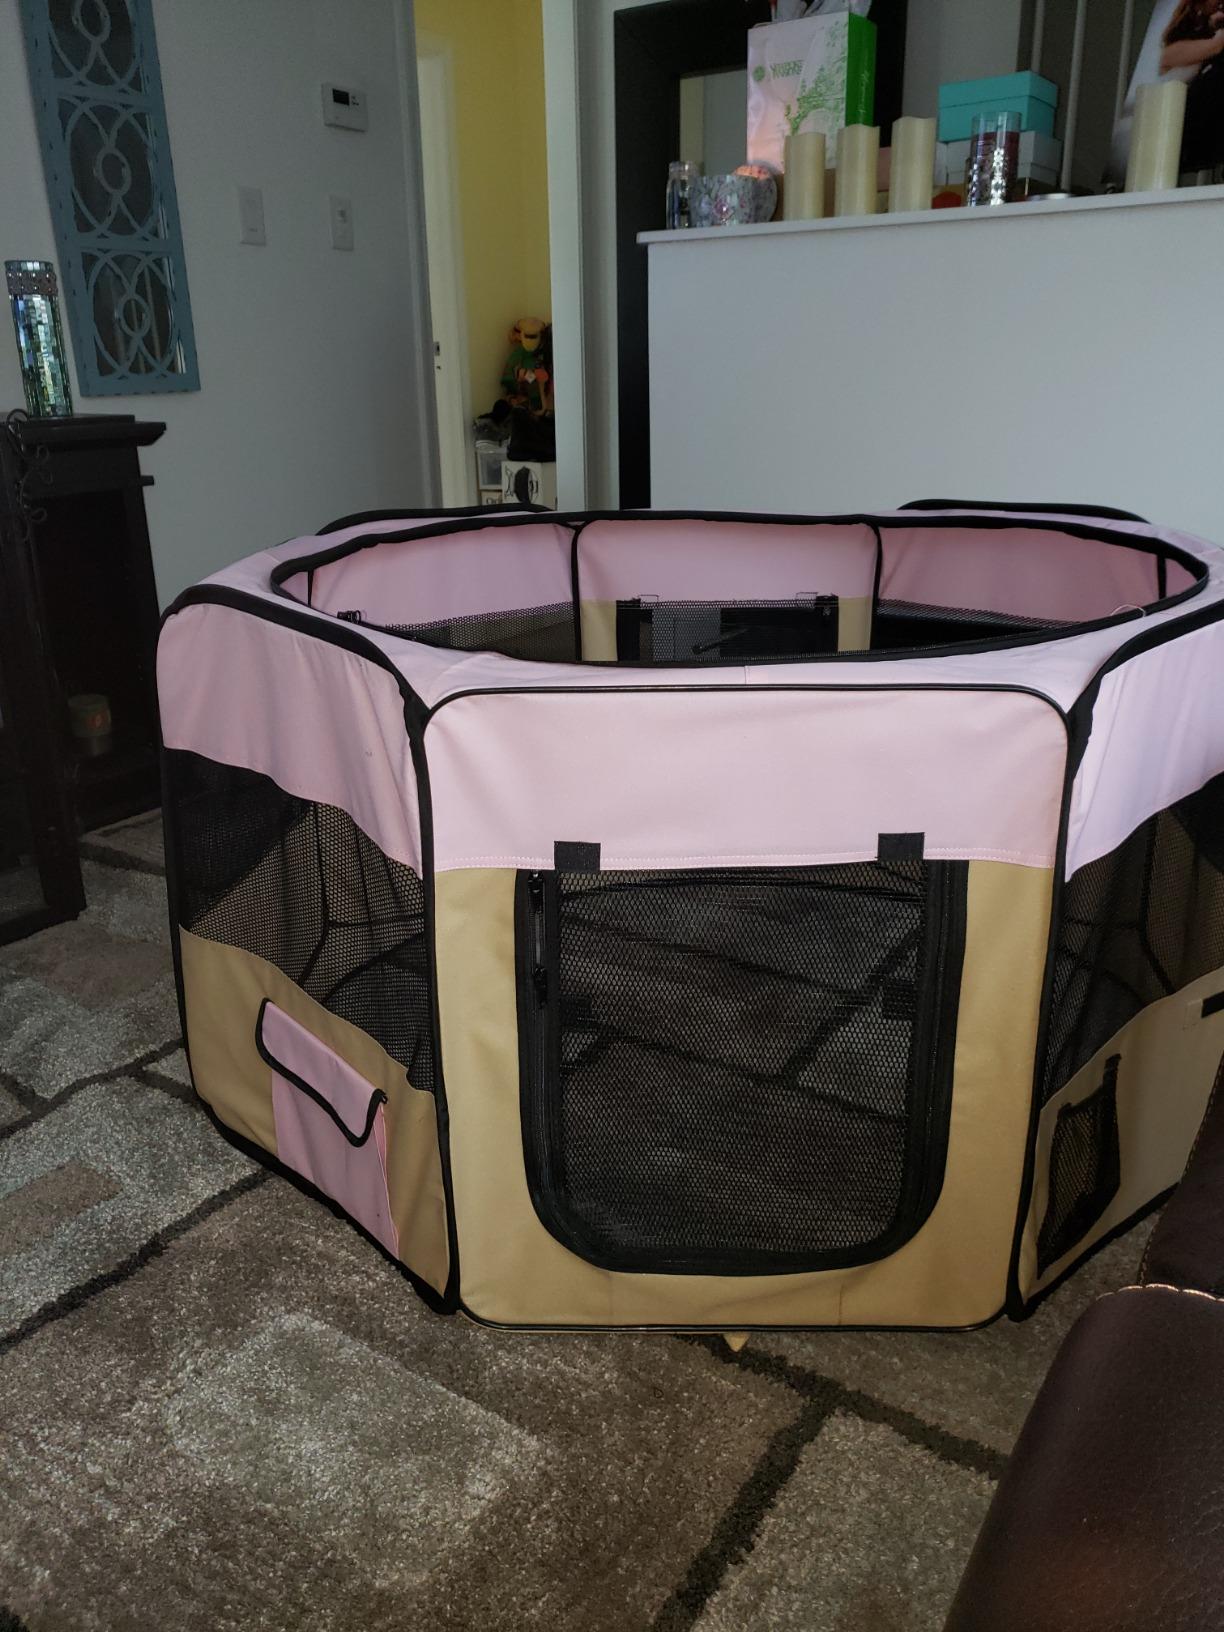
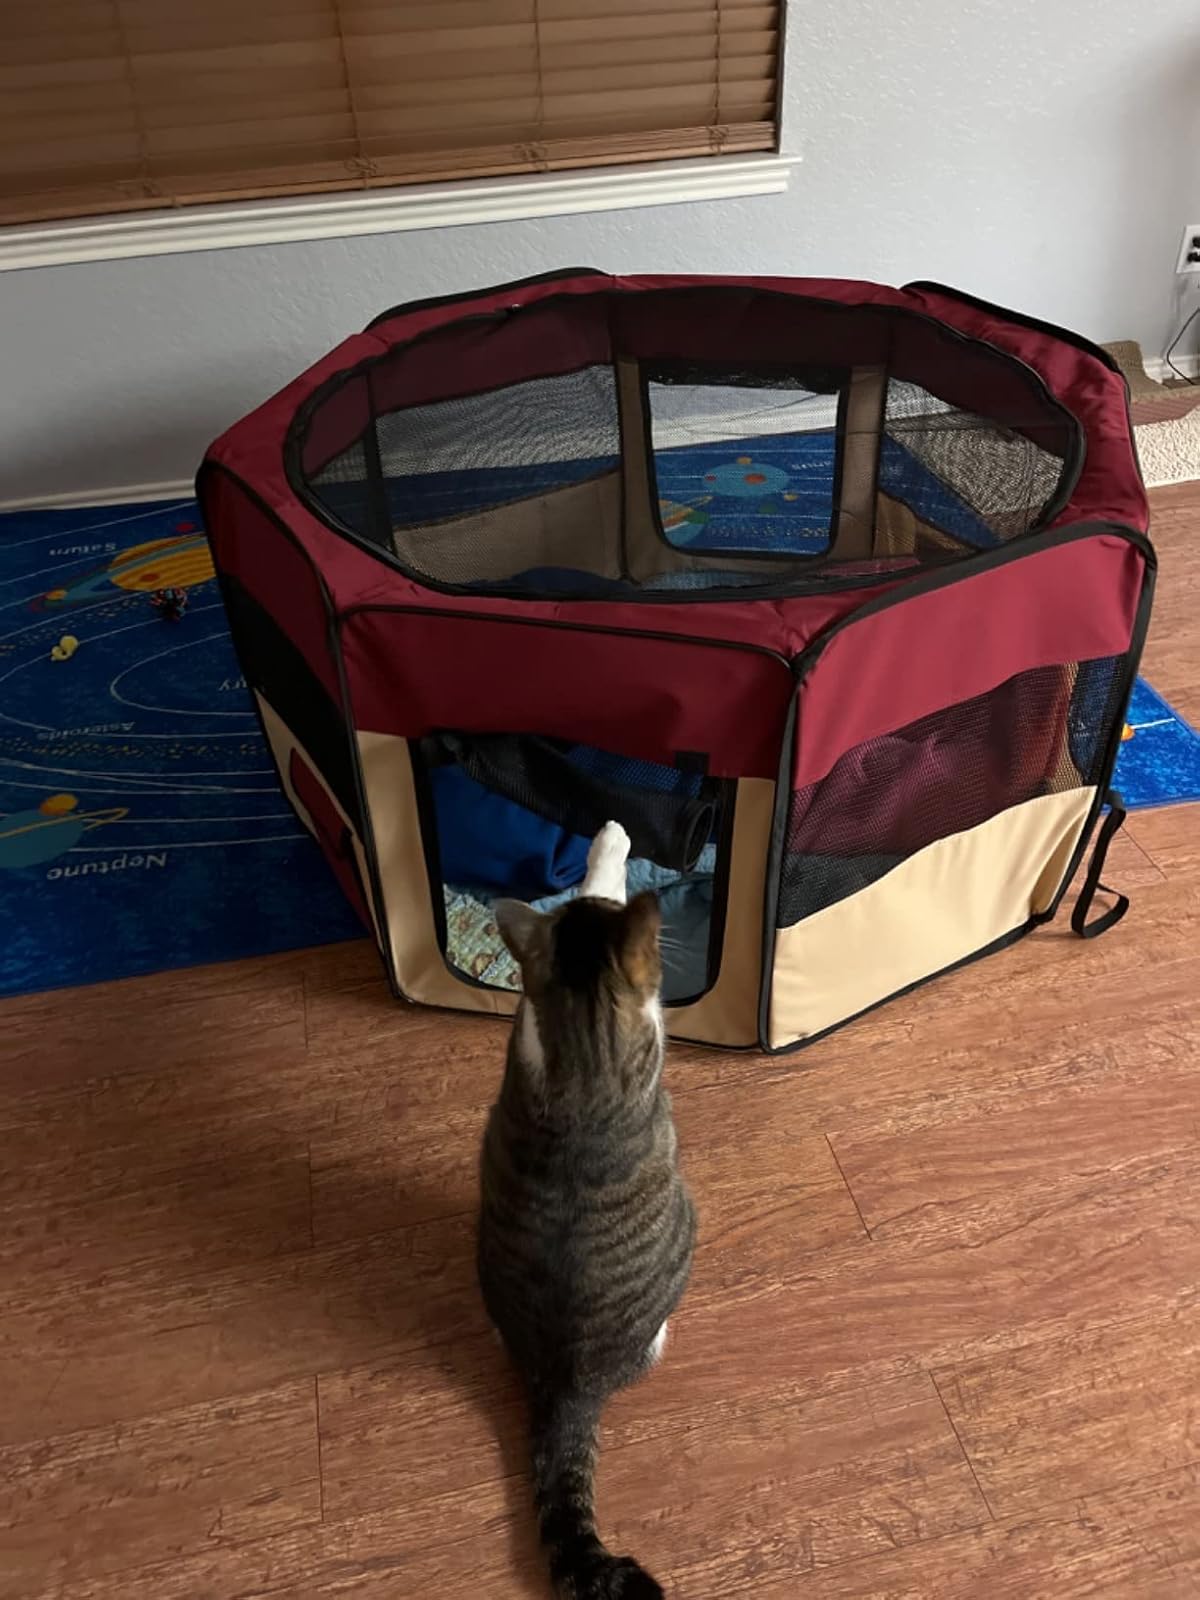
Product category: items_kennel
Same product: no